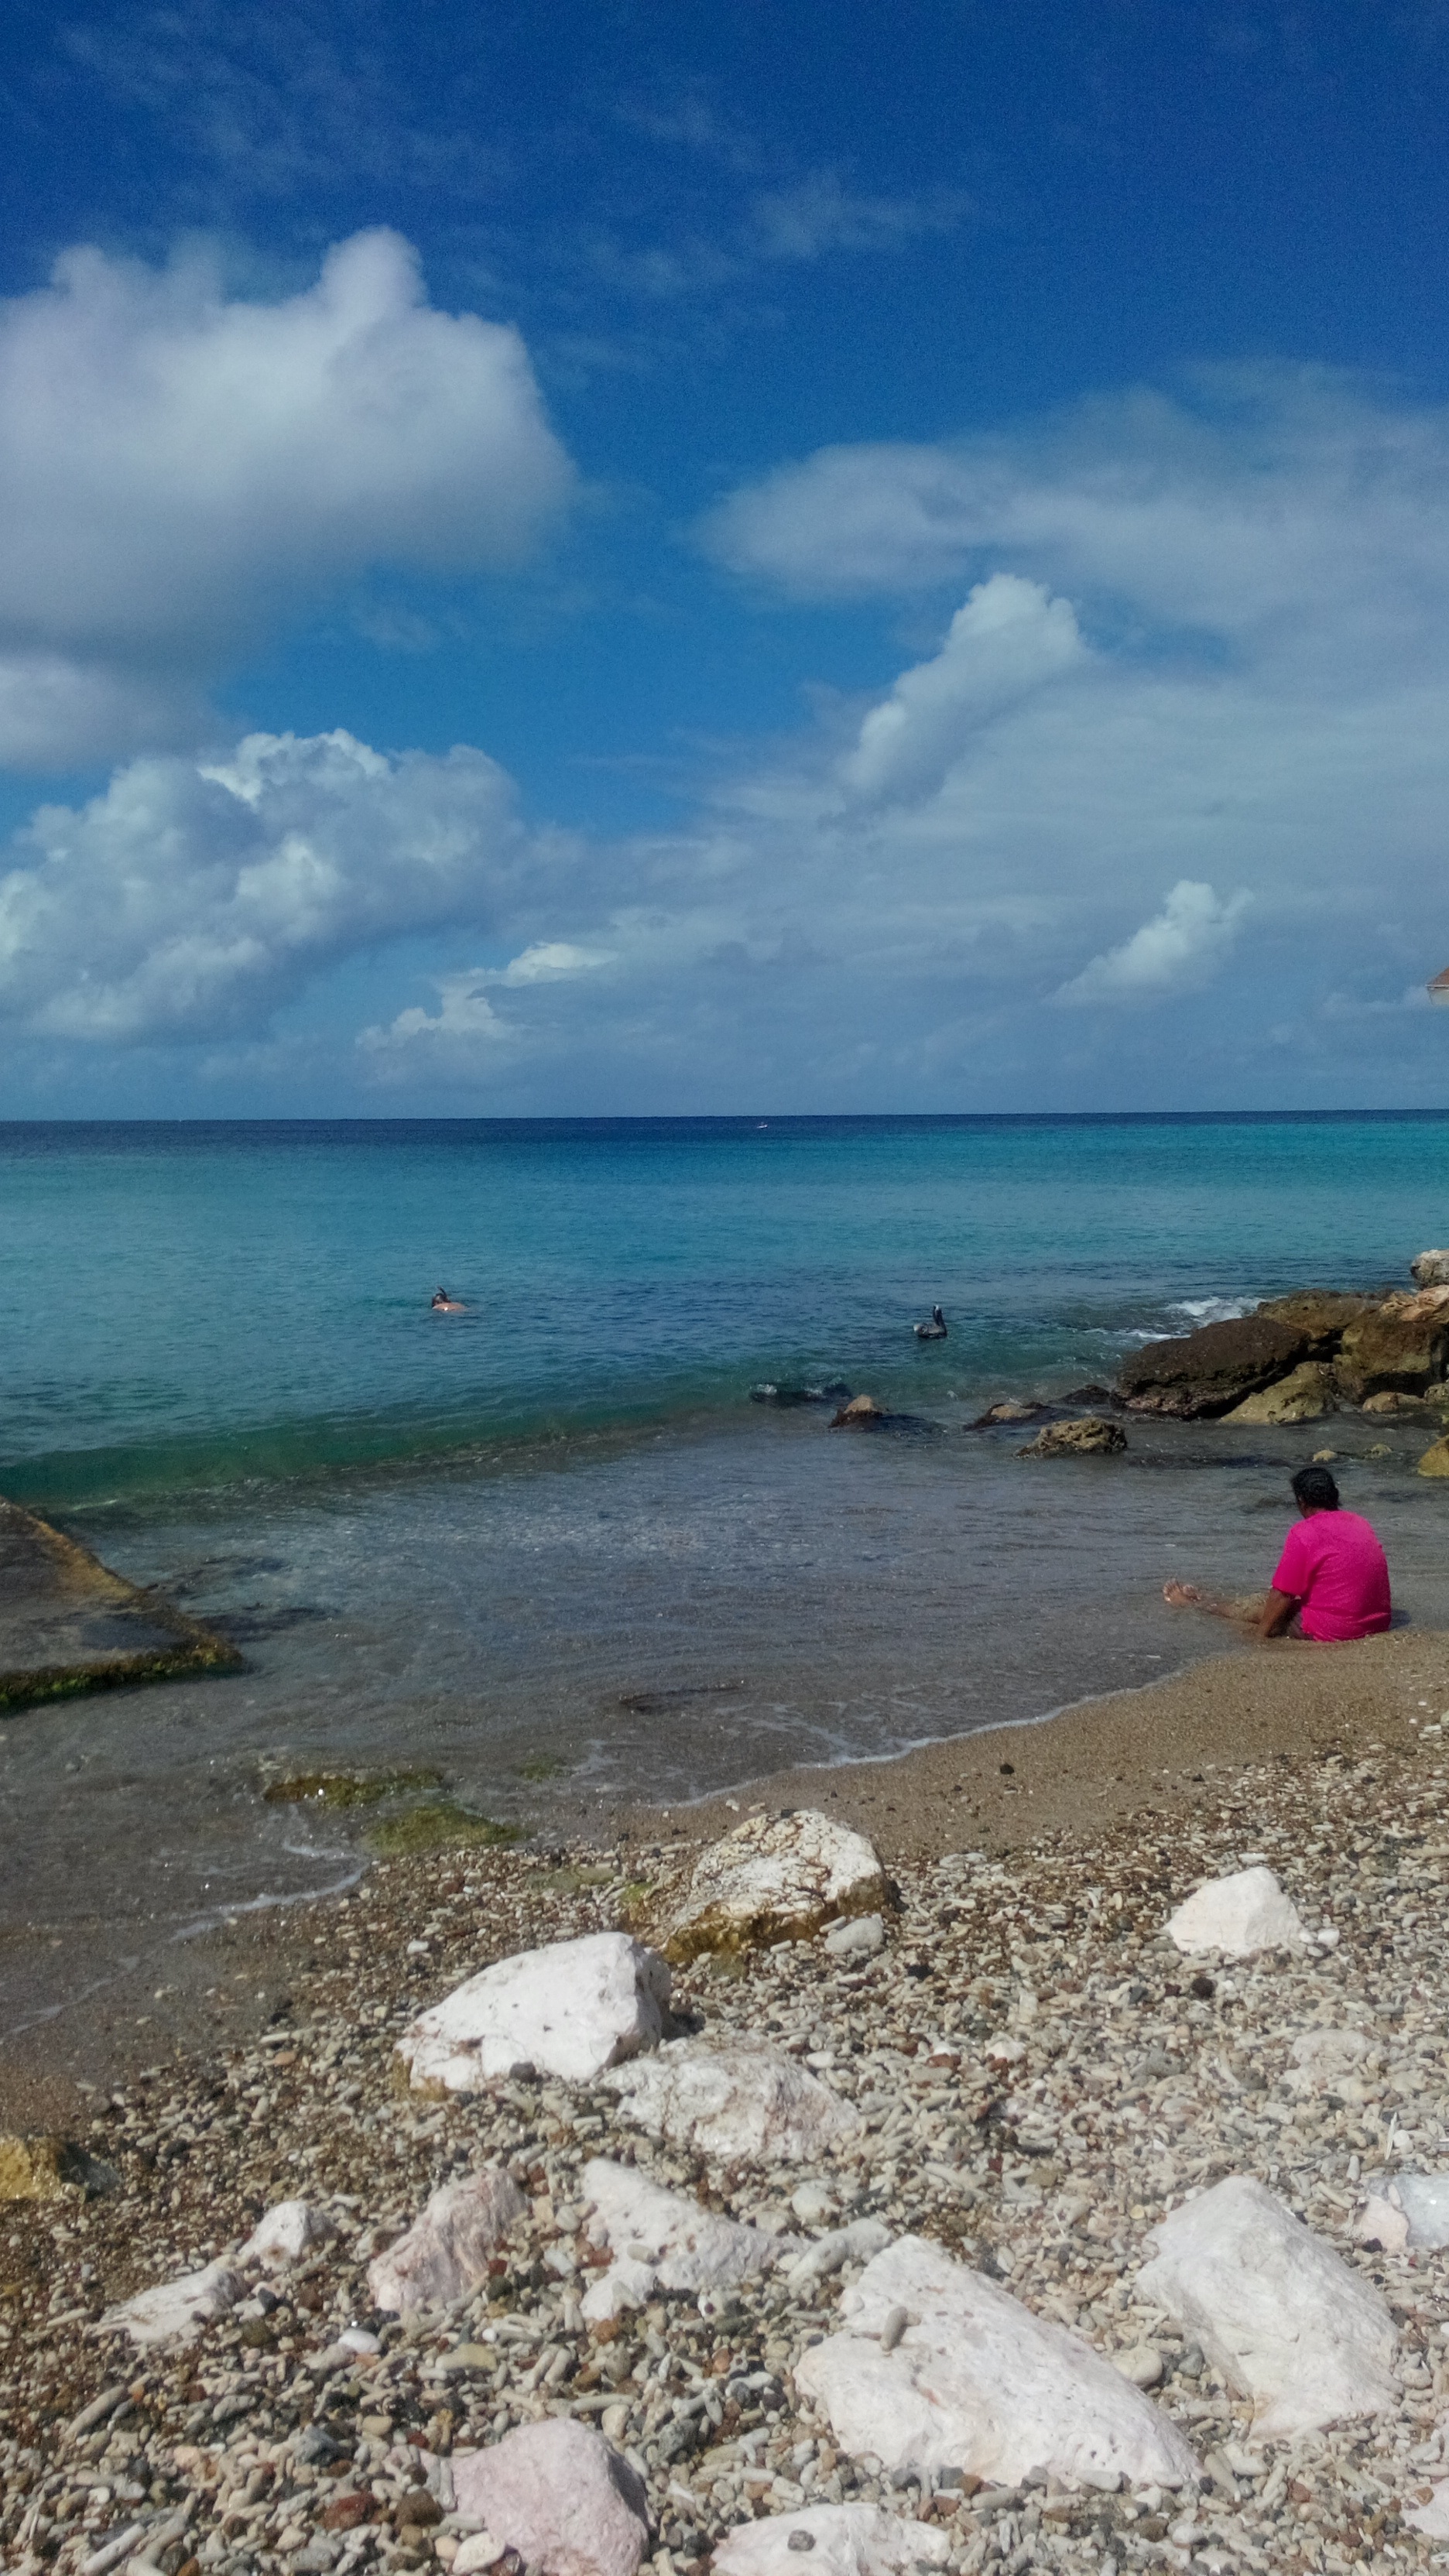
beach, sea, coast, sand, rock, ocean, horizon, cloud, shore, wave, vacation, travel, seaside, tropical, bay, material, body of water, sea view, cape, wind wave, westpoint beach curacao